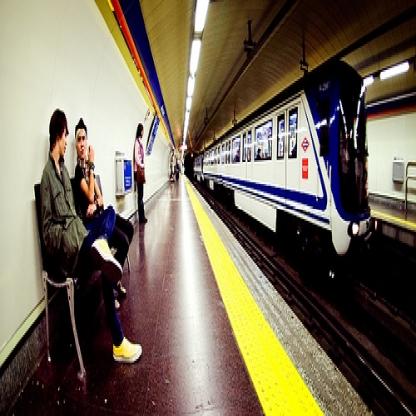
Scene: Indoor